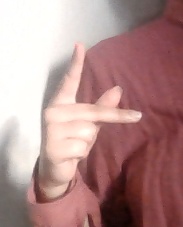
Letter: dha